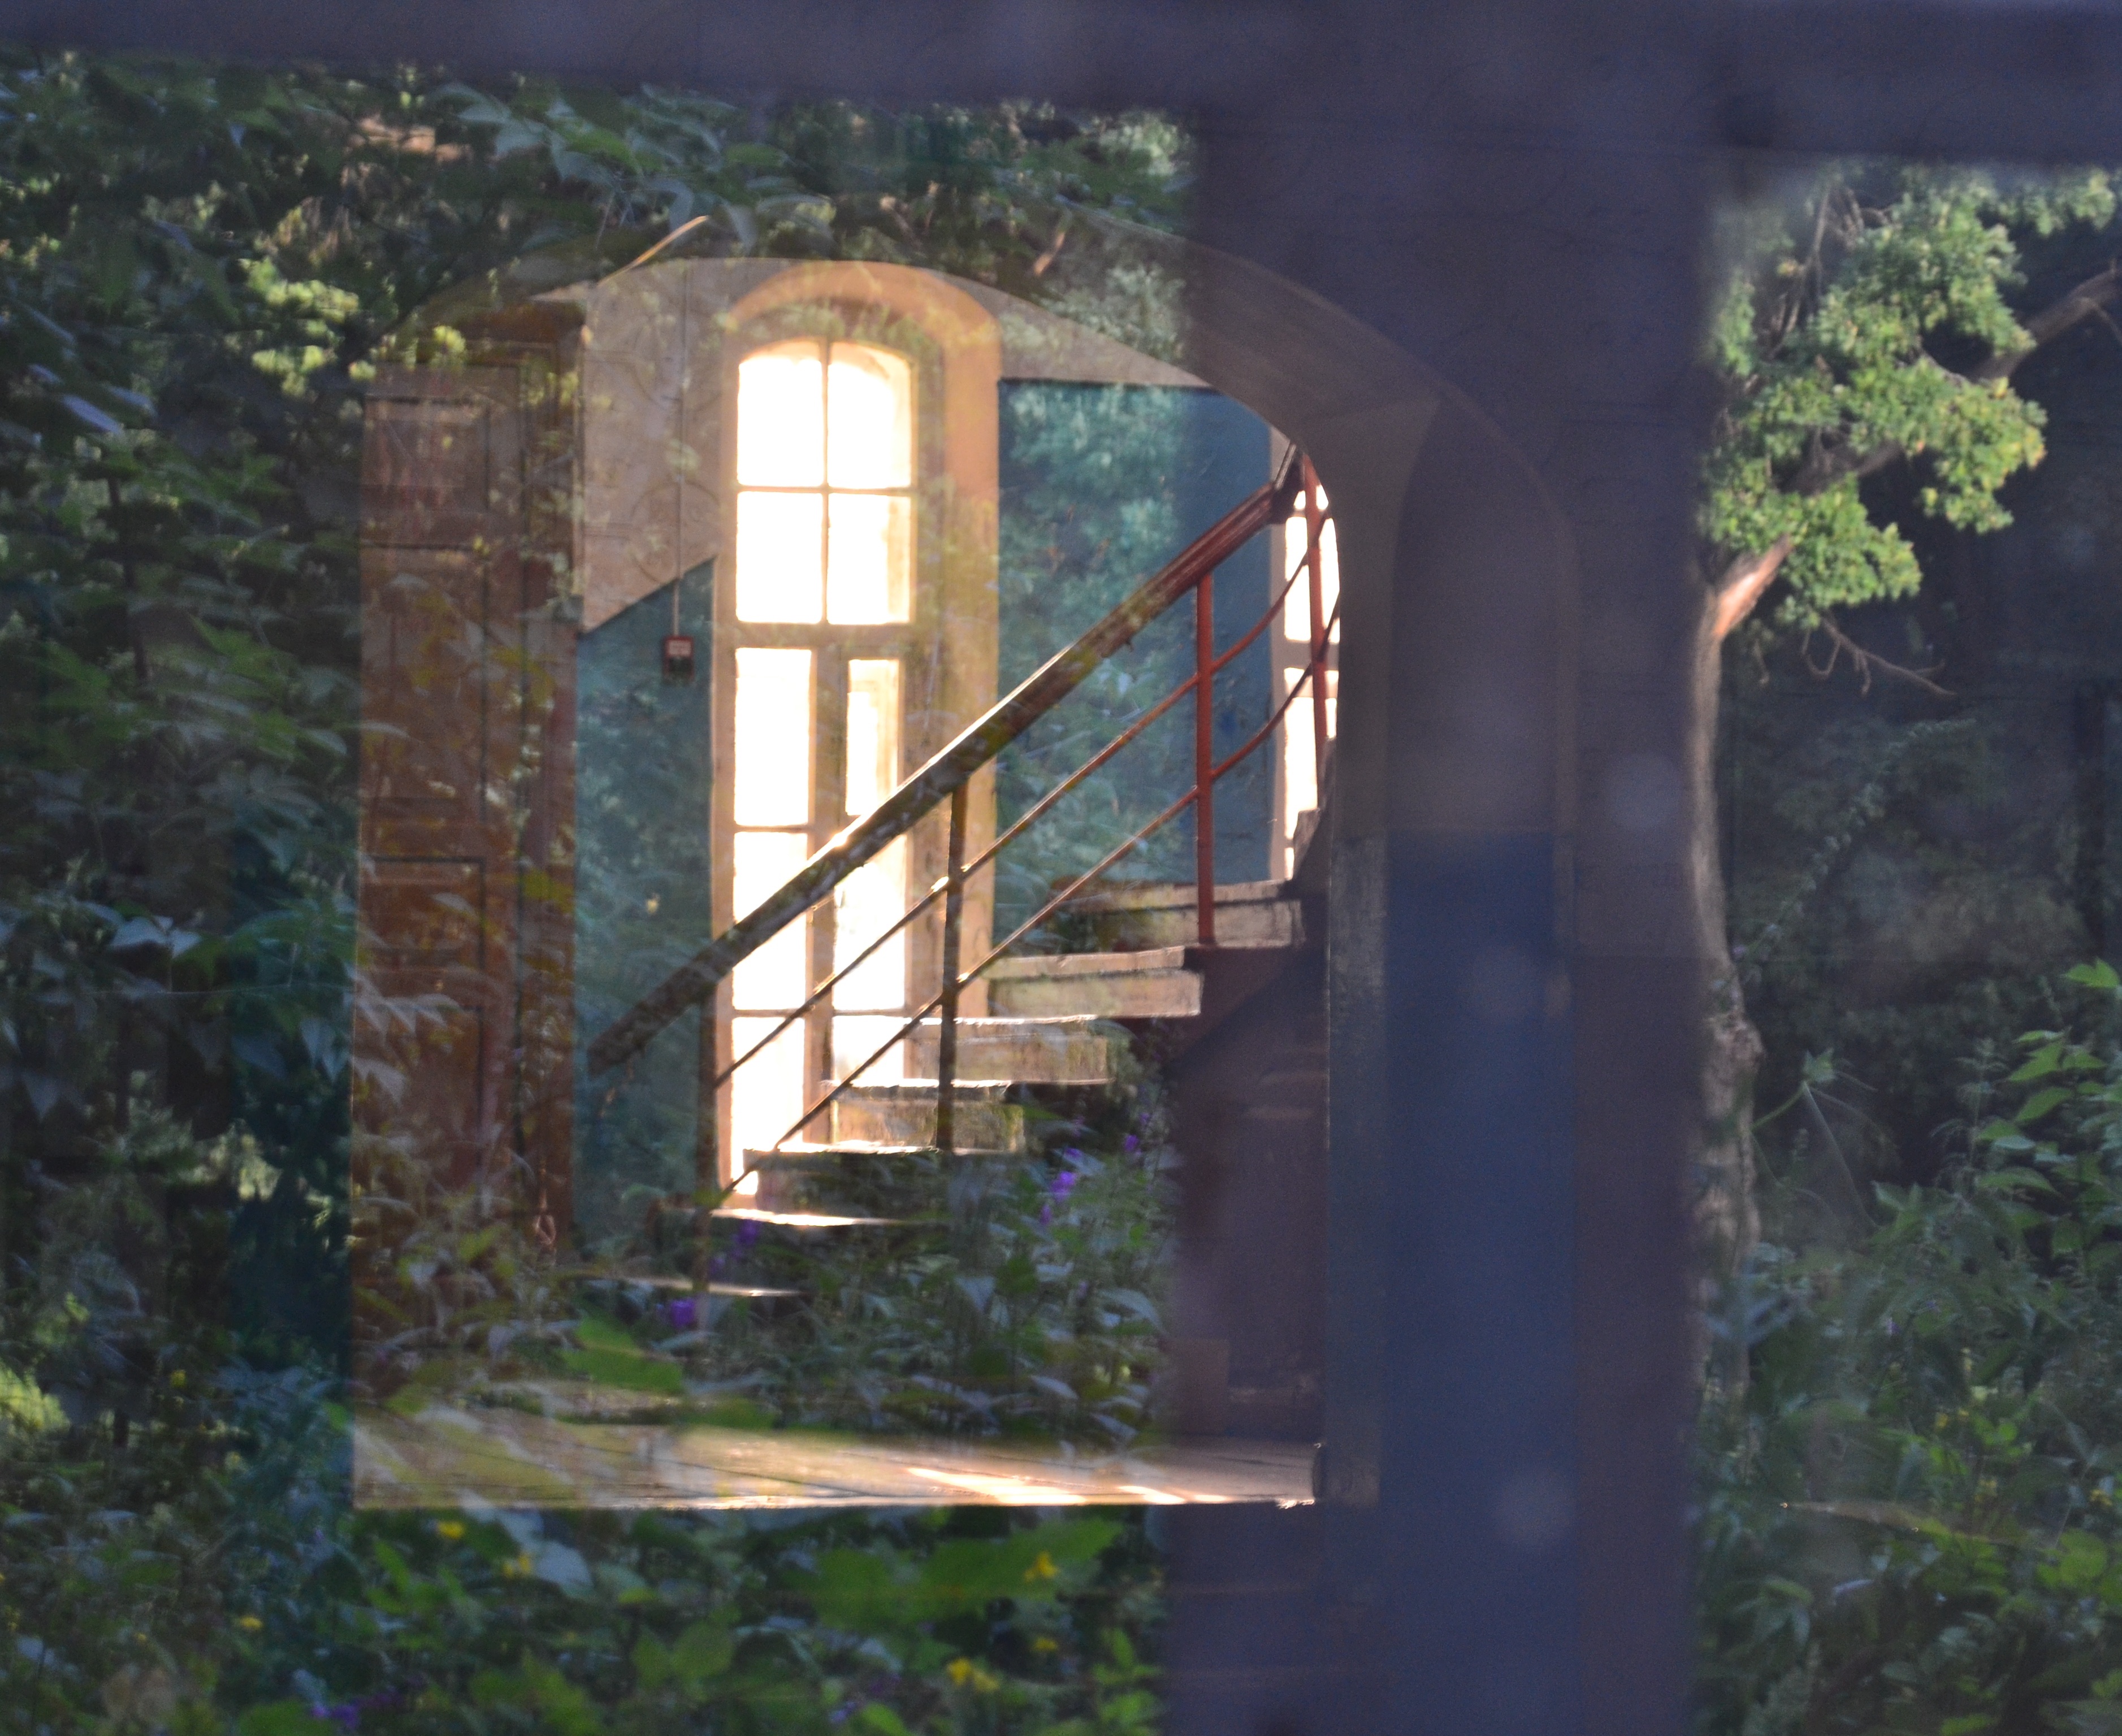
house, window, wall, cottage, chapel, ruins, rural area